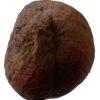
Label: peach